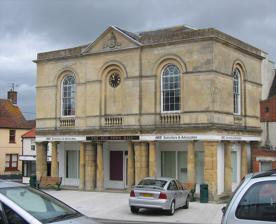
Building: Old Town Hall, Westbury
Country: United Kingdom
Year built: 1815
Municipal building in Westbury, Wiltshire, England Old Town Hall, Westbury Location Market Place, Westbury Coordinates 51°15′46″N 2°10′56″W / 51.2627°N 2.1821°W / 51.2627; -2.1821 Built 1815 Architectural style(s) Neoclassical style Listed Building – Grade II* Official name The Town Hall Designated 29 December 1950 Reference no. 1036308 Shown in Wiltshire The Old Town Hall is a municipal building in the Market Place in Westbury, Wiltshire , England. The structure, which was used as the local market hall and as a courtroom, is a Grade II* listed building . History The town hall was a gift to the town from Sir Manasseh Masseh Lopes who had acquired the manor of Westbury from the Earl of Abingdon and, with it, the pocket borough of Westbury in 1810. The building was designed in the neoclassical style , was built in ashlar stone and was completed in 1815. The design involved a symmetrical main frontage with three bays facing onto the Market Place; it was arcaded on the ground floor, so that markets could be held, with an assembly room on the first floor. Each bay contained two Doric order columns which supported a wooden entablature . On the first floor, the central bay, which slightly projected forward, featured a blind alcove containing a clock; the other bays contained round headed sash windows . At roof level there was a frieze inscribed with the words "Built by Sir Massey Lopes Baronet, Recorder of this Borough, Anno Domini MDCCCXV" as well as a central pediment with the Lopes coat of arms in the tympanum . A small lock-up for petty criminals was established on the ground floor but was demolished by 1835. In the 19th century, the building was used as a market hall, as a place for civic meetings and as a venue for the county court hearings. A Russian gun which had been captured during the Crimean War was placed outside the town hall in the second half of the 19th century. The borough council was abolished under the Municipal Corporations Act 1883 . Following significant population growth, largely associated with Westbury's status as a market town, the area became an urban district in 1899. However, the new council decided that the old town hall was inadequate for its meetings and instead chose to use the Laverton Institute in Bratton Road as its meeting place. The old town hall continued to be used as a courthouse into the 20th century but by the 1960s the first floor was only being used as a branch of the county library. An extensive programme of refurbishment works, which involved converting the building for commercial use and filling in the ground floor area to create shops, was completed in 1973. The building was subsequently occupied by a firm of estate agents until a South African restaurant opened in the building in 2004; it was later taken over by a firm of solicitors. See also Grade II* listed buildings in Wiltshire (P–Z) References